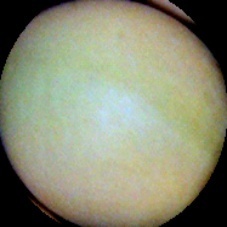
Label: Immature